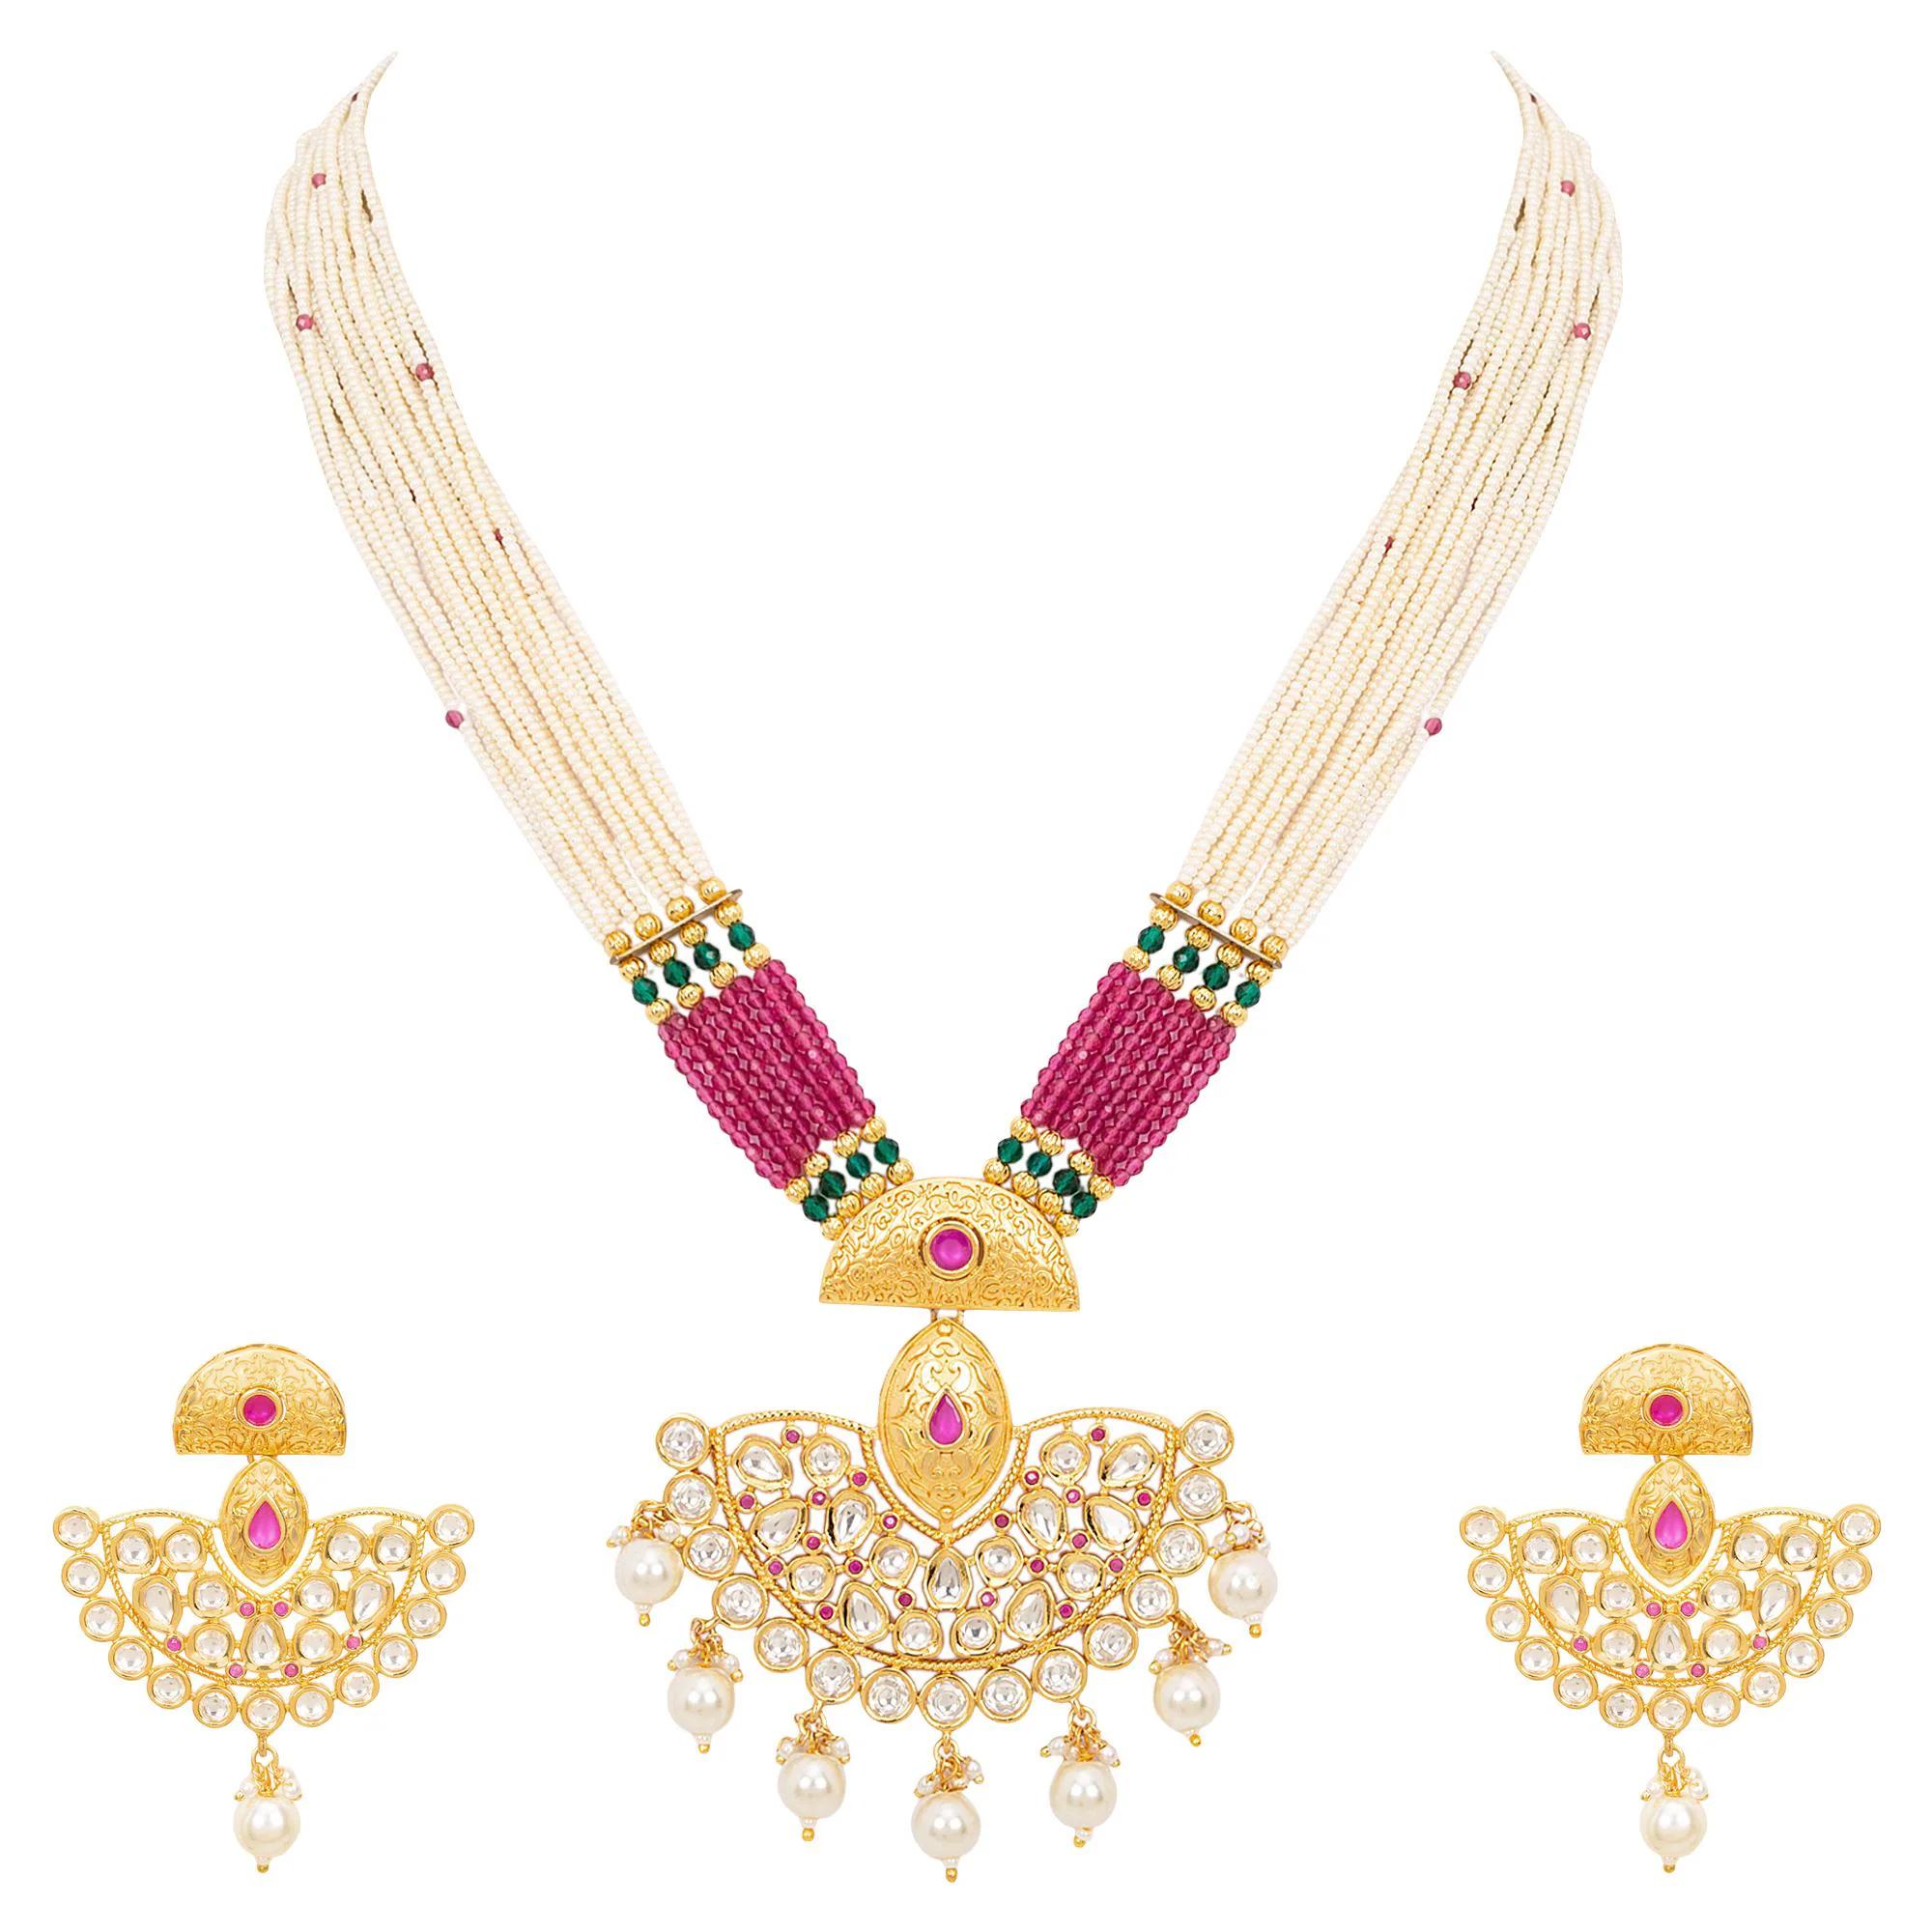
Jewellity Kundan and Ruby Gold Designer Pendant Necklace With Earrings Set For Girls/Women PSK-5204
Type: Necklaces & Pendants
Brand: JEWELLITY
Price: Rs. 3350
Dazzle in sophistication with Jewellity's Kundan Pendant Necklace. This exquisite piece combines modern allure with timeless elegance, featuring high quality Kundan,Ruby and Pearls . The minimalistic design adds a touch of chic refinement, making it the perfect accessory to elevate your style. Shine with confidence in this stunning necklace from Jewellity, where glamour meets grace."Dazzle in sophistication with Jewellity's Kundan Pendant Necklace. This exquisite piece combines modern allure with timeless elegance, featuring high quality Kundan,Ruby and Pearls . The minimalistic design adds a touch of chic refinement, making it the perfect accessory to elevate your style. Shine with confidence in this stunning necklace from Jewellity, where glamour meets grace."Dazzle in sophistication with Jewellity's Kundan Pendant Necklace. This exquisite piece combines modern allure with timeless elegance, featuring high quality Kundan,Ruby and Pearls . The minimalistic design adds a touch of chic refinement, making it the perfect accessory to elevate your style. Shine with confidence in this stunning necklace from Jewellity, where glamour meets grace."Dazzle in sophistication with Jewellity's Kundan Pendant Necklace. This exquisite piece combines modern allure with timeless elegance, featuring high quality Kundan,Ruby and Pearls . The minimalistic design adds a touch of chic refinement, making it the perfect accessory to elevate your style. Shine with confidence in this stunning necklace from Jewellity, where glamour meets grace." Dazzle in sophistication with Jewellity's Kundan Pendant Necklace. This exquisite piece combines modern allure with timeless elegance, featuring high quality Kundan,Ruby and Pearls . The minimalistic design adds a touch of chic refinement, making it the perfect accessory to elevate your style. Shine with confidence in this stunning necklace from Jewellity, where glamour meets grace."
Features: Indulge in elegance with our Kundan Pendant Necklace, a sophisticated adornment designed to captivate. This pendant necklace features lustrous kundan stones embellished with ruby , creating a refined and timeless piece.,Dimensions: Necklace: Length x Breadth: 30 x 2 cms , Earrings: 6 x 5 cms, Pendant: 8 x 7 cm